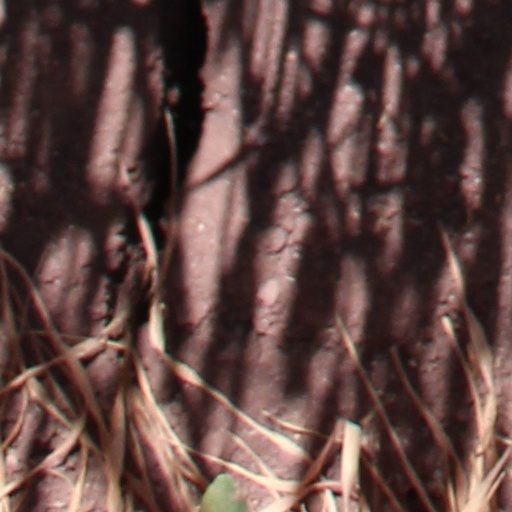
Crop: wheat